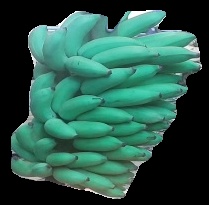
Variety: elakki-bale
Grade: grade2